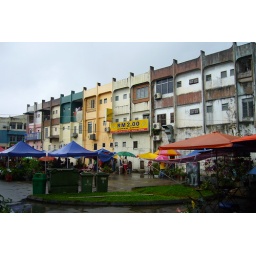
The market was held in and among a complex of buildings. This is one of the building styles.